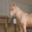
Label: horse